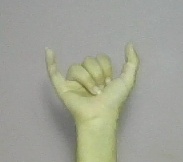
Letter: ya